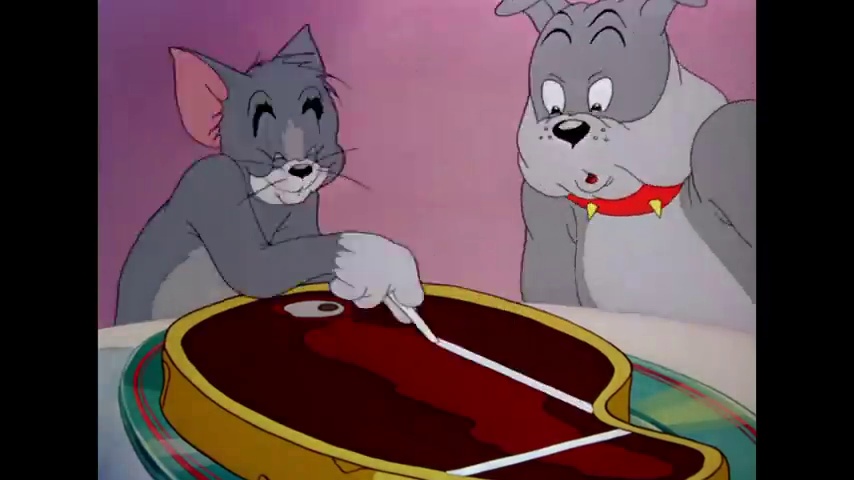
Portrait style: Cartoon Portrait